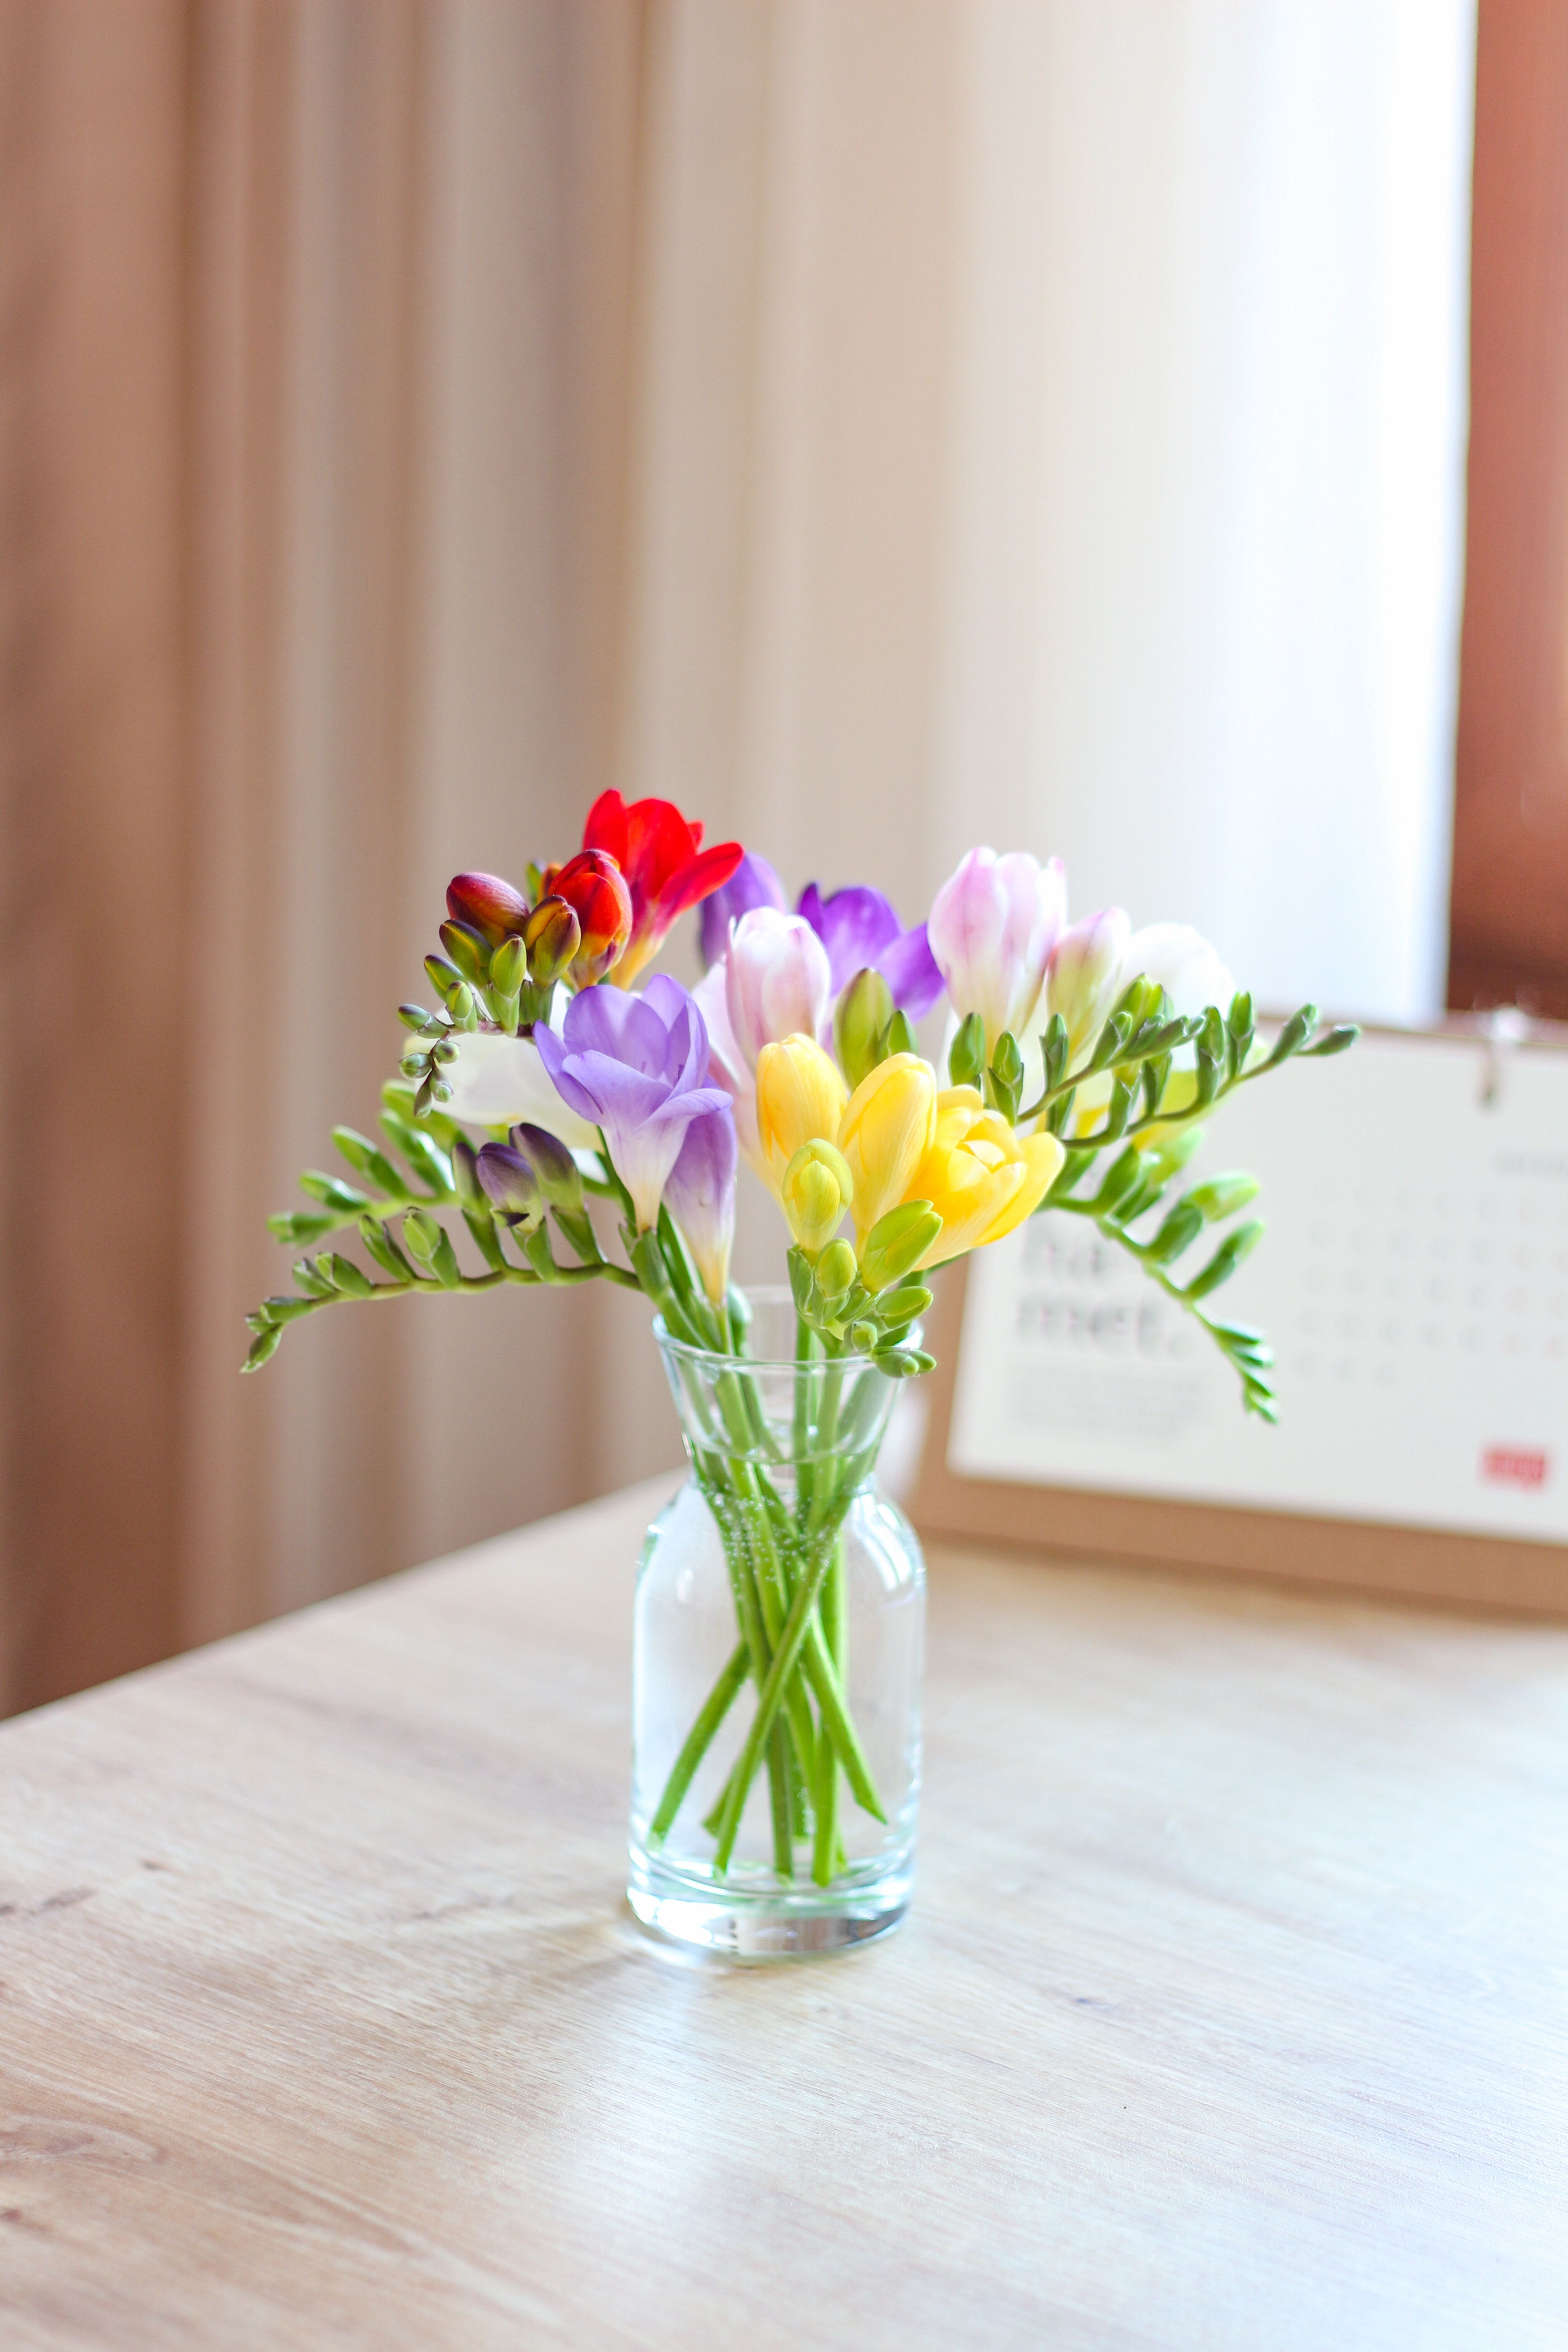
natural, flower, plant, vase, flowerpot, petal, table, creative arts, artificial flower, herbaceous plant, artifact, flower arranging, flowering plant, annual plant, bouquet, centrepiece, Pedicel, event, cut flowers, magenta, floral design, floristry, wildflower, grass, art, interior design, plant stem, ikebana, artwork, peach, room, lily family, still life photography, still life, drinkware, coquelicot, sunflower, anthurium